Torquay pottery

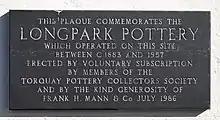
Plaque marking the site of Longpark Pottery

Other potteries included the Longpark Pottery (1883; originally the "Longpark China and Terracotta Works"), in the Long Park district, which closed in 1957; Lemon & Crute; Torquay Terra-Cotta Company; and the St. Marychurch Pottery.